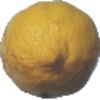
Label: Lemon 1